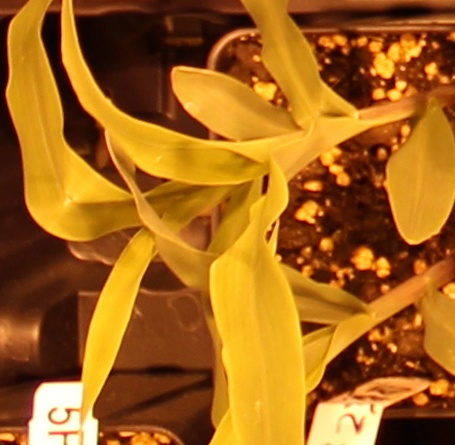
Label: Corn